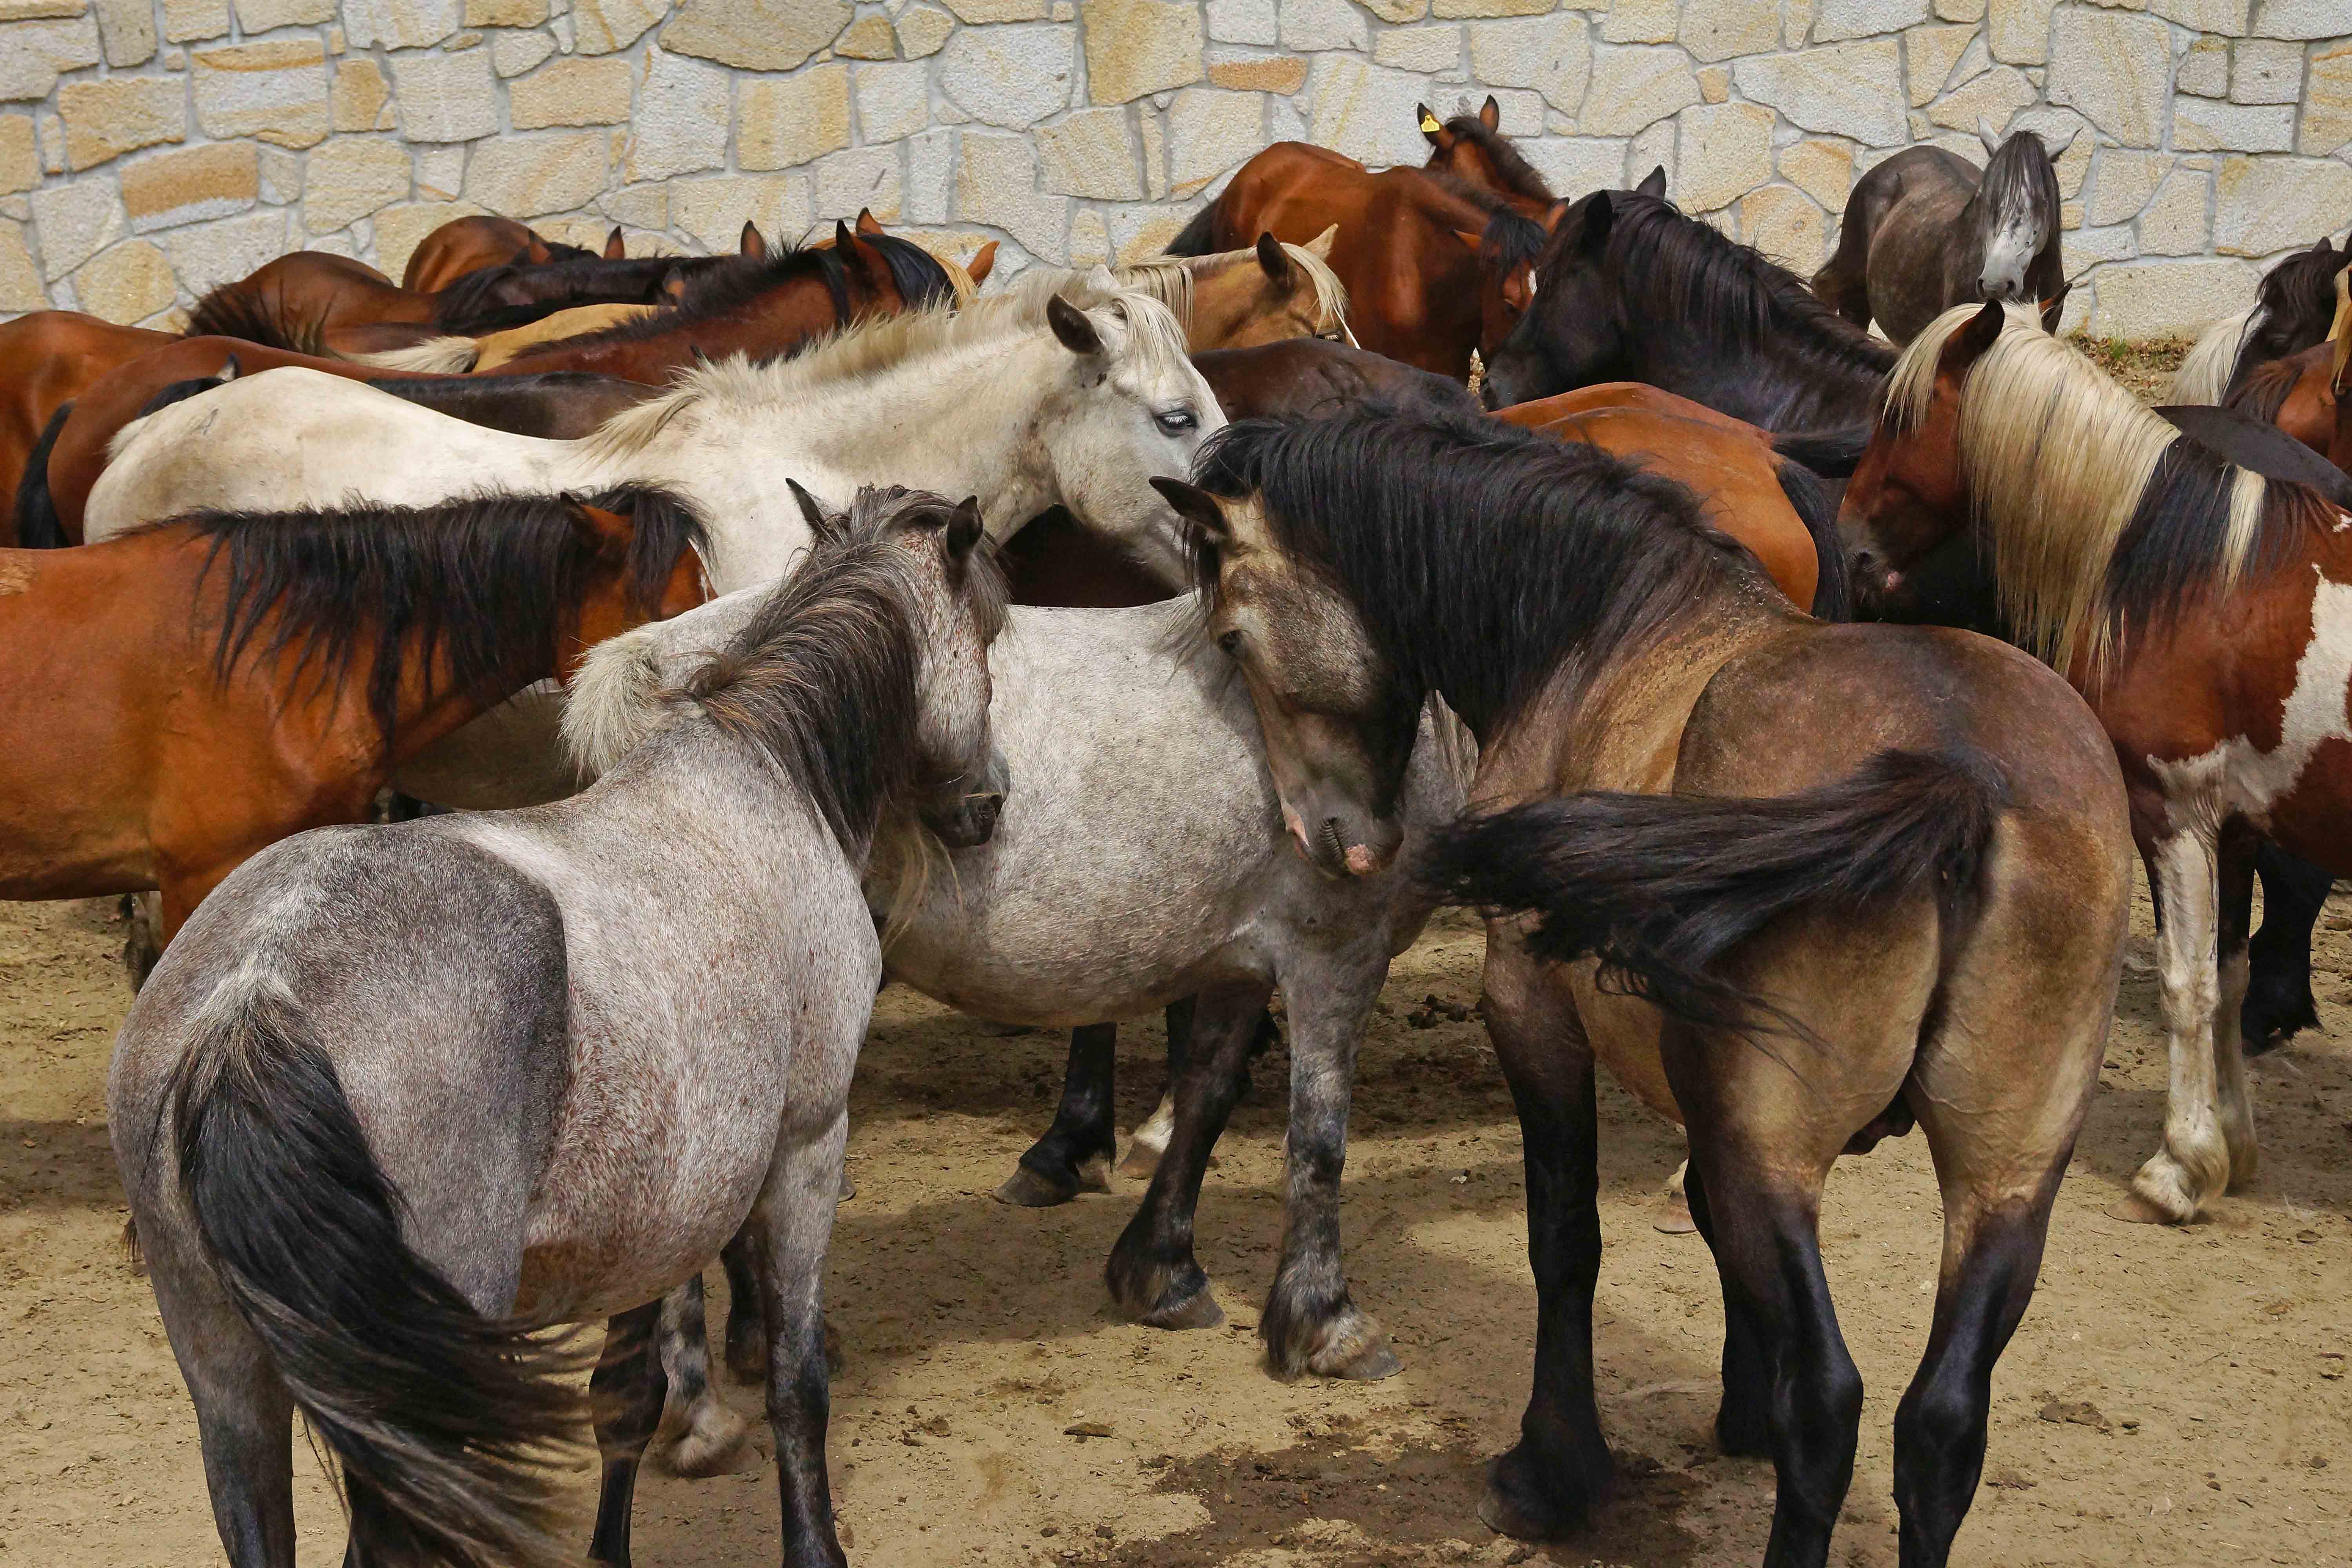
photo, herd, horse, mammal, stallion, mane, spain, animals, vertebrate, mare, galicia, pontevedra, caballos, a77, foal, espana, g, ggl1, gaby1, xovesphoto, animales, varios, some, xelodegalicia, sonya77v, cotobade, sonyslta77v, tamrom55200, rapadasbestas, colt, gabrielcoru a, romer a, cuspedri os, pack animal, horse like mammal, mustang horse